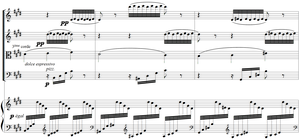
Louis Vierne
Le Quintette pour piano et cordes, op. 42, est une œuvre de Louis Vierne en trois mouvements pour piano et quatuor à cordes.